Mysticism

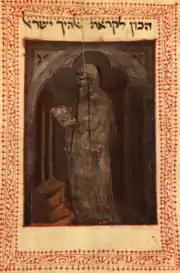
Portrait of Abraham Abulafia, Medieval Jewish mystic and founder of Prophetic Kabbalah

In the common era, Judaism has had two main kinds of mysticism: Merkabah mysticism and Kabbalah. The former predated the latter, and was focused on visions, particularly those mentioned in the Book of Ezekiel. It gets its name from the Hebrew word meaning "chariot", a reference to Ezekiel's vision of a fiery chariot composed of heavenly beings.